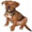
Label: dog